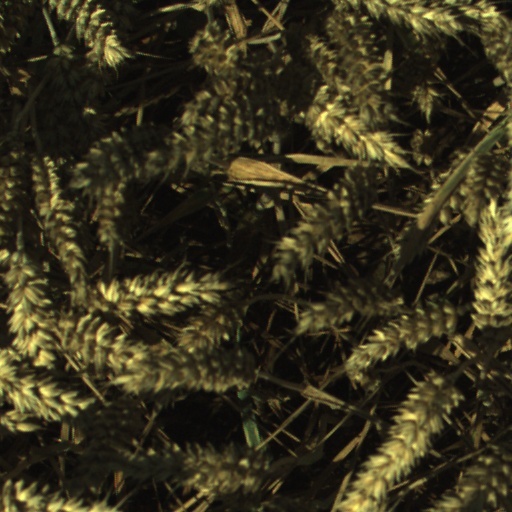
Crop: wheat